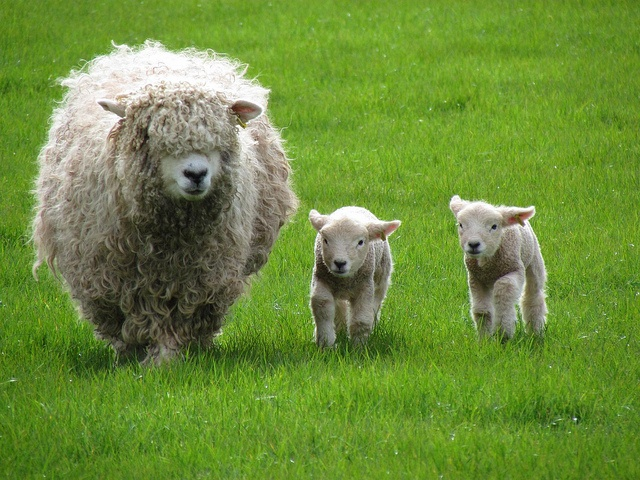
A mother sheep and two baby sheep standing on a lush green field.
A sheep is walking in the grass with its babies.
There are two sheep that are walking in the frads
One large woolly sheep and two small lambs running in a field.
A sheep and her two lambs in a field.